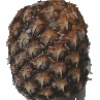
Label: Pineapple 1